Sandy Bay Football Club

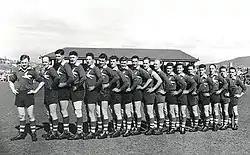
Sandy Bay team posing for the photographer, c. 1950.

Sandy Bay participated in the Tasmanian Football League with a strong degree of success in its first three decades in the competition, participating in fifteen TFL Grand Finals between 1945 and 1978 (including eight consecutive Grand Finals from 1971 to 1978) and winning the Tasmanian State Premiership twice in 1946 and 1971. But after losing the 1979 TANFL Preliminary Final by 19 points to Clarence, the club's era of dominance was over. Another problem looming for Sandy Bay was that during their remarkable period of sustained success during the 1970s, the demographic of their area had begun to change to a more upmarket occupancy and as a result, their supporter base withered away badly during this time. Home games at Queenborough Oval reflected this trend where their average home attendances had fallen from a 3,823-average in 1970 to just a 995-average by 1980.